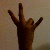
The image shows a hand gesture representing the number 7 in Indian Sign Language.